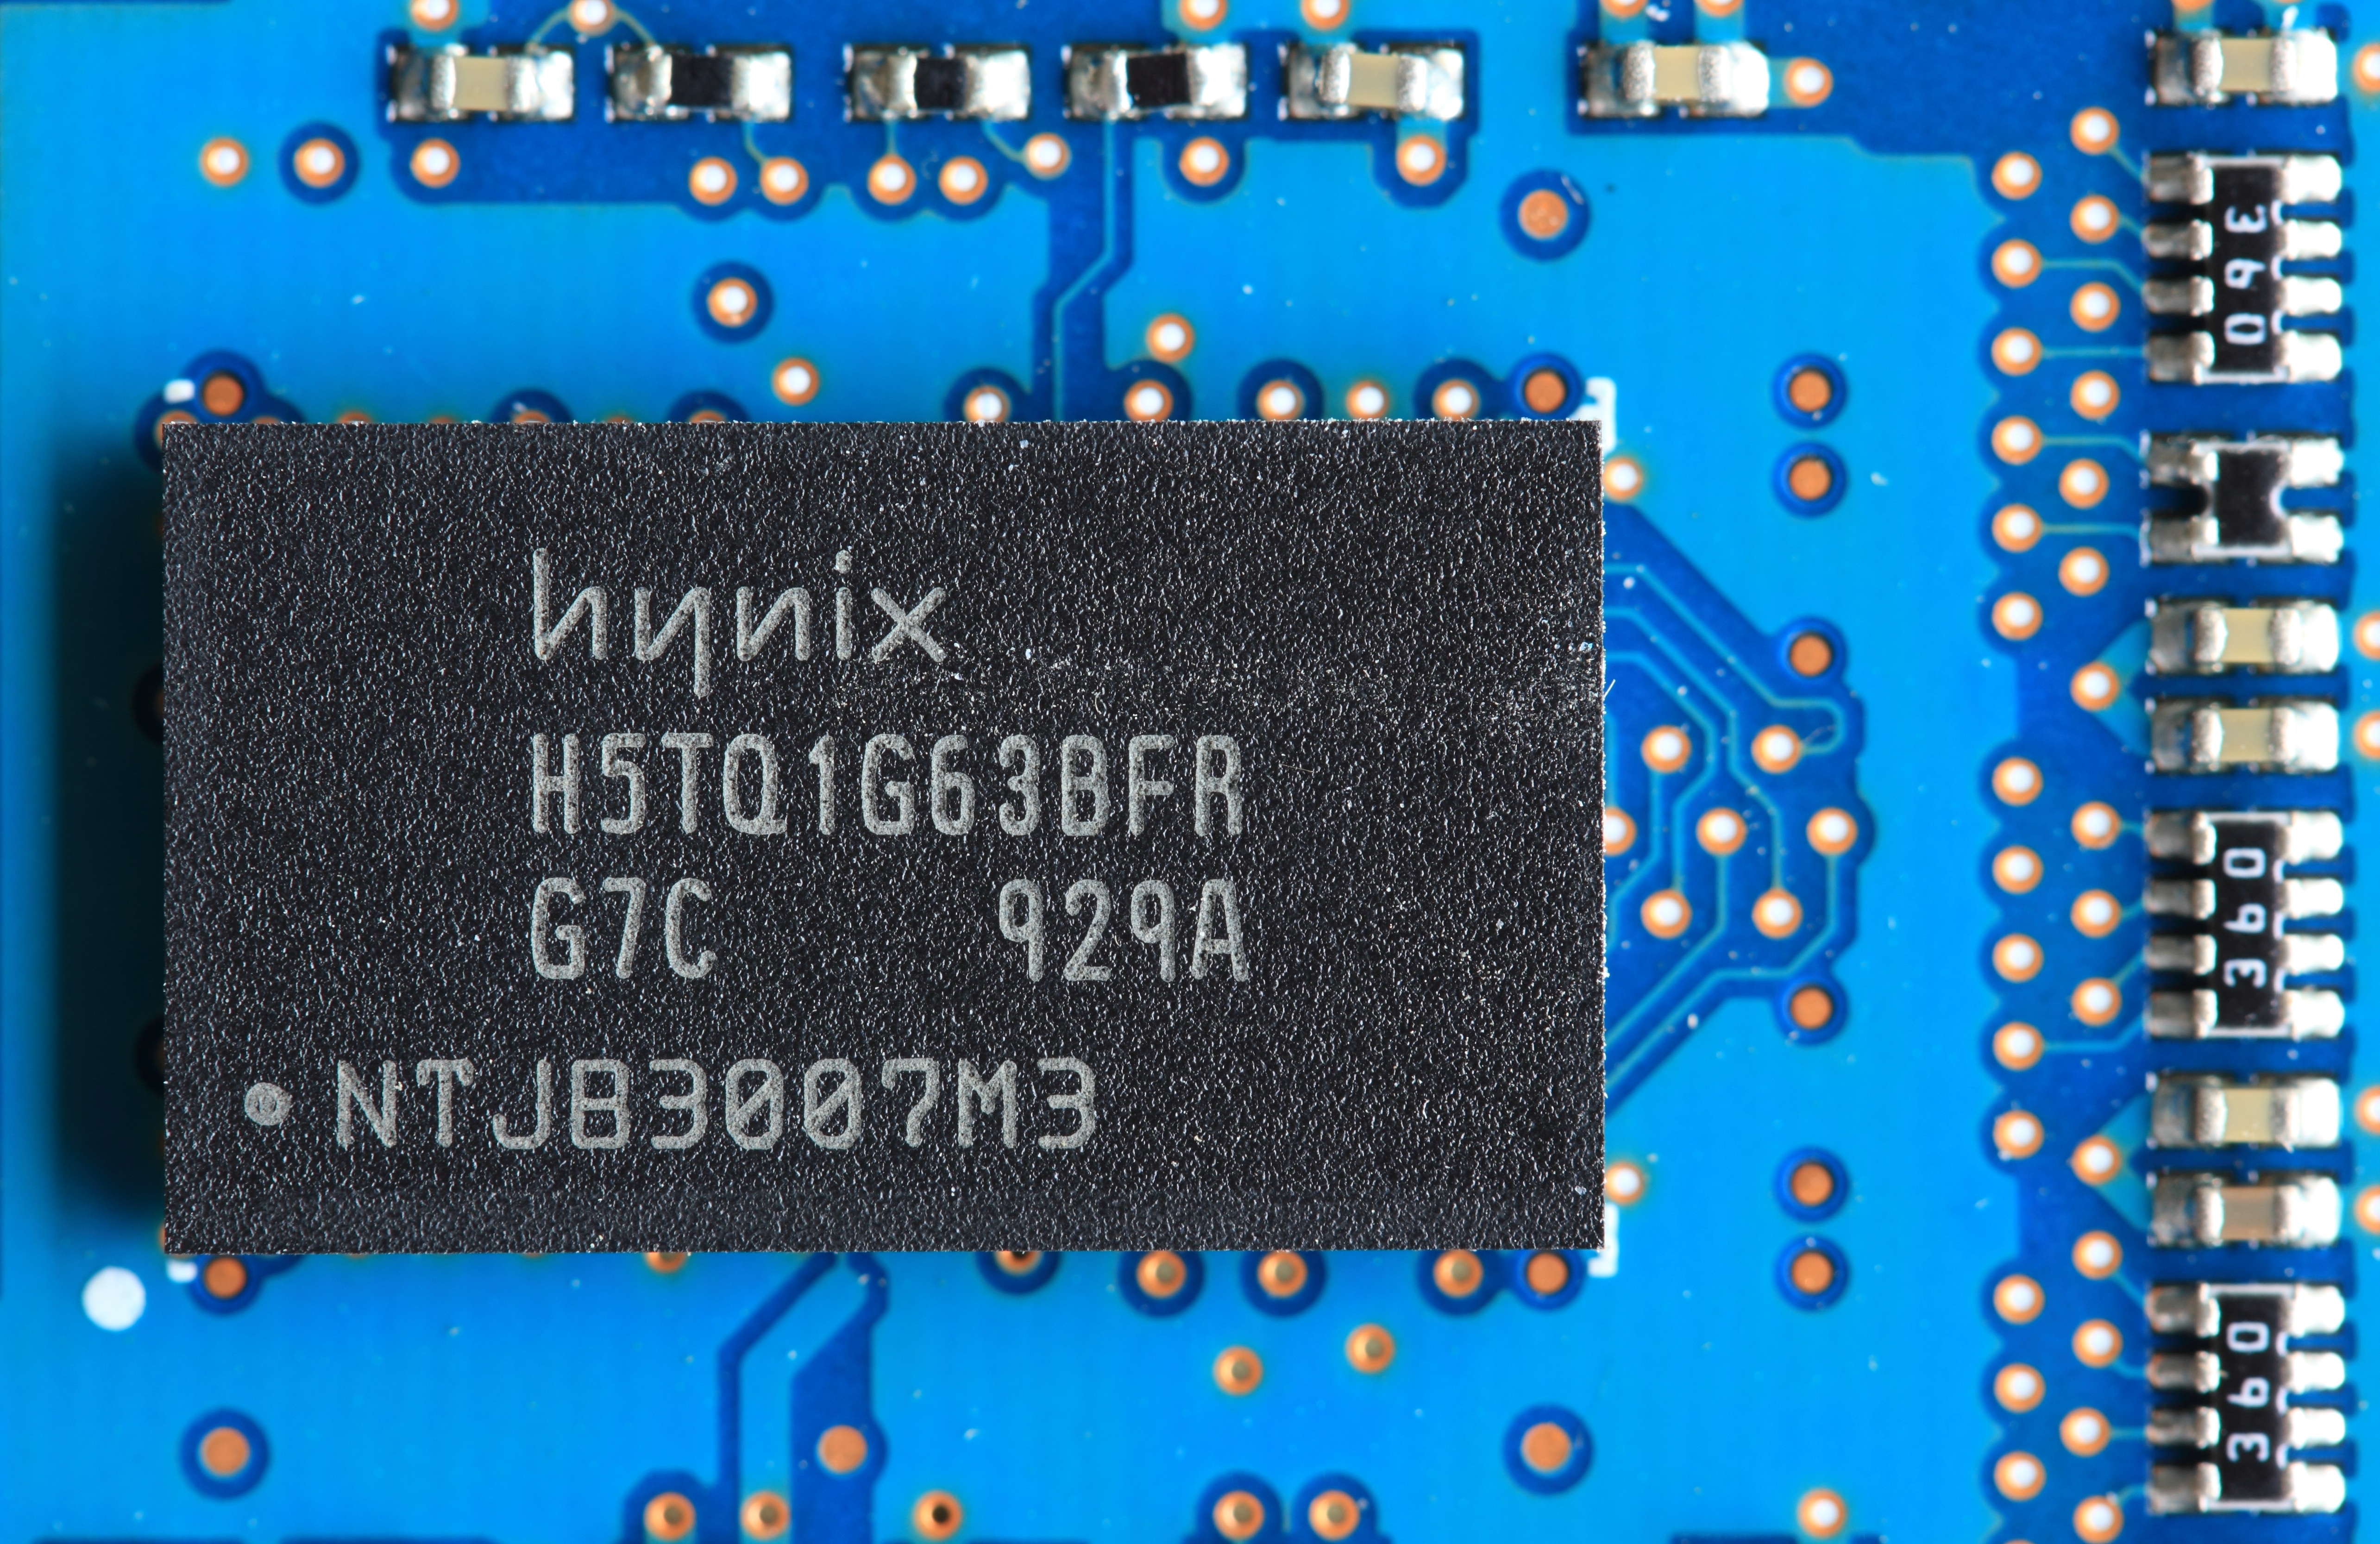
notebook, mac, apple, book, board, technology, memory, signage, product, font, gold, components, circuit, ic, contacts, module, pcb, microcontroller, mac computer, electronic device, personal computer hardware, circuit component